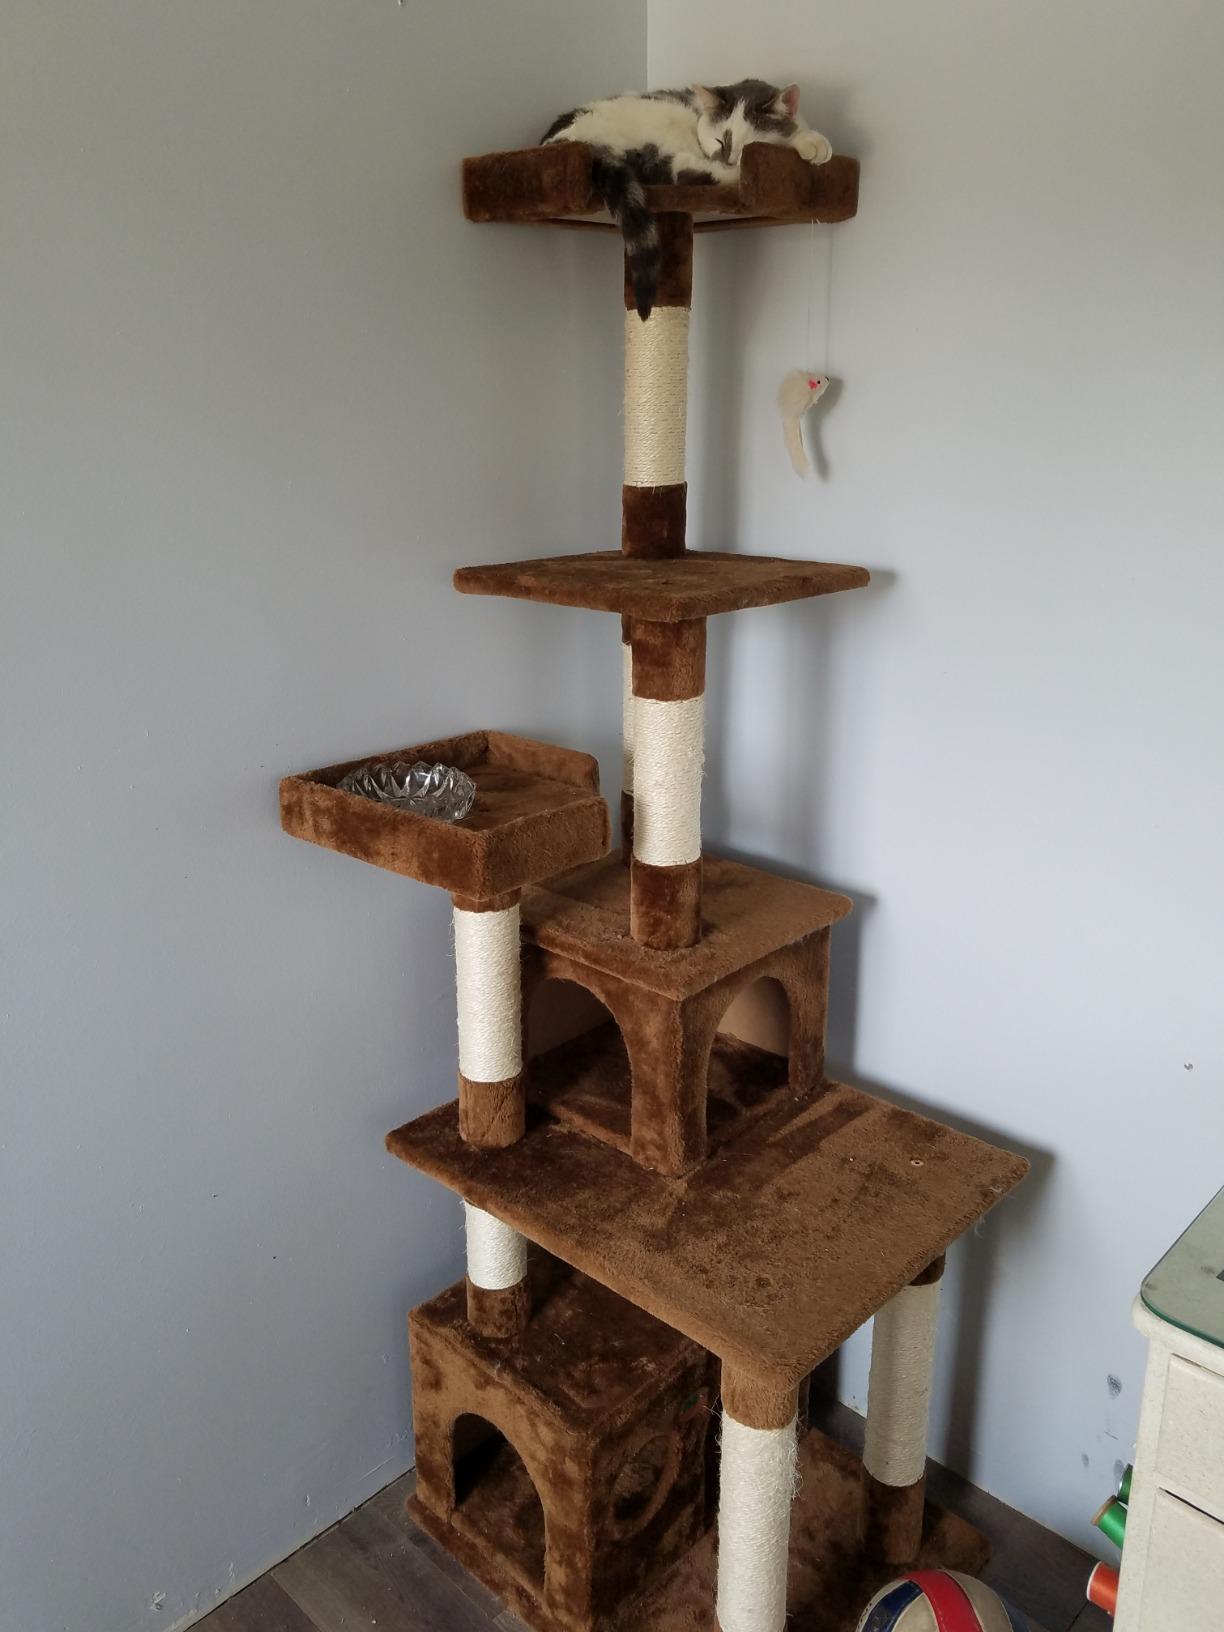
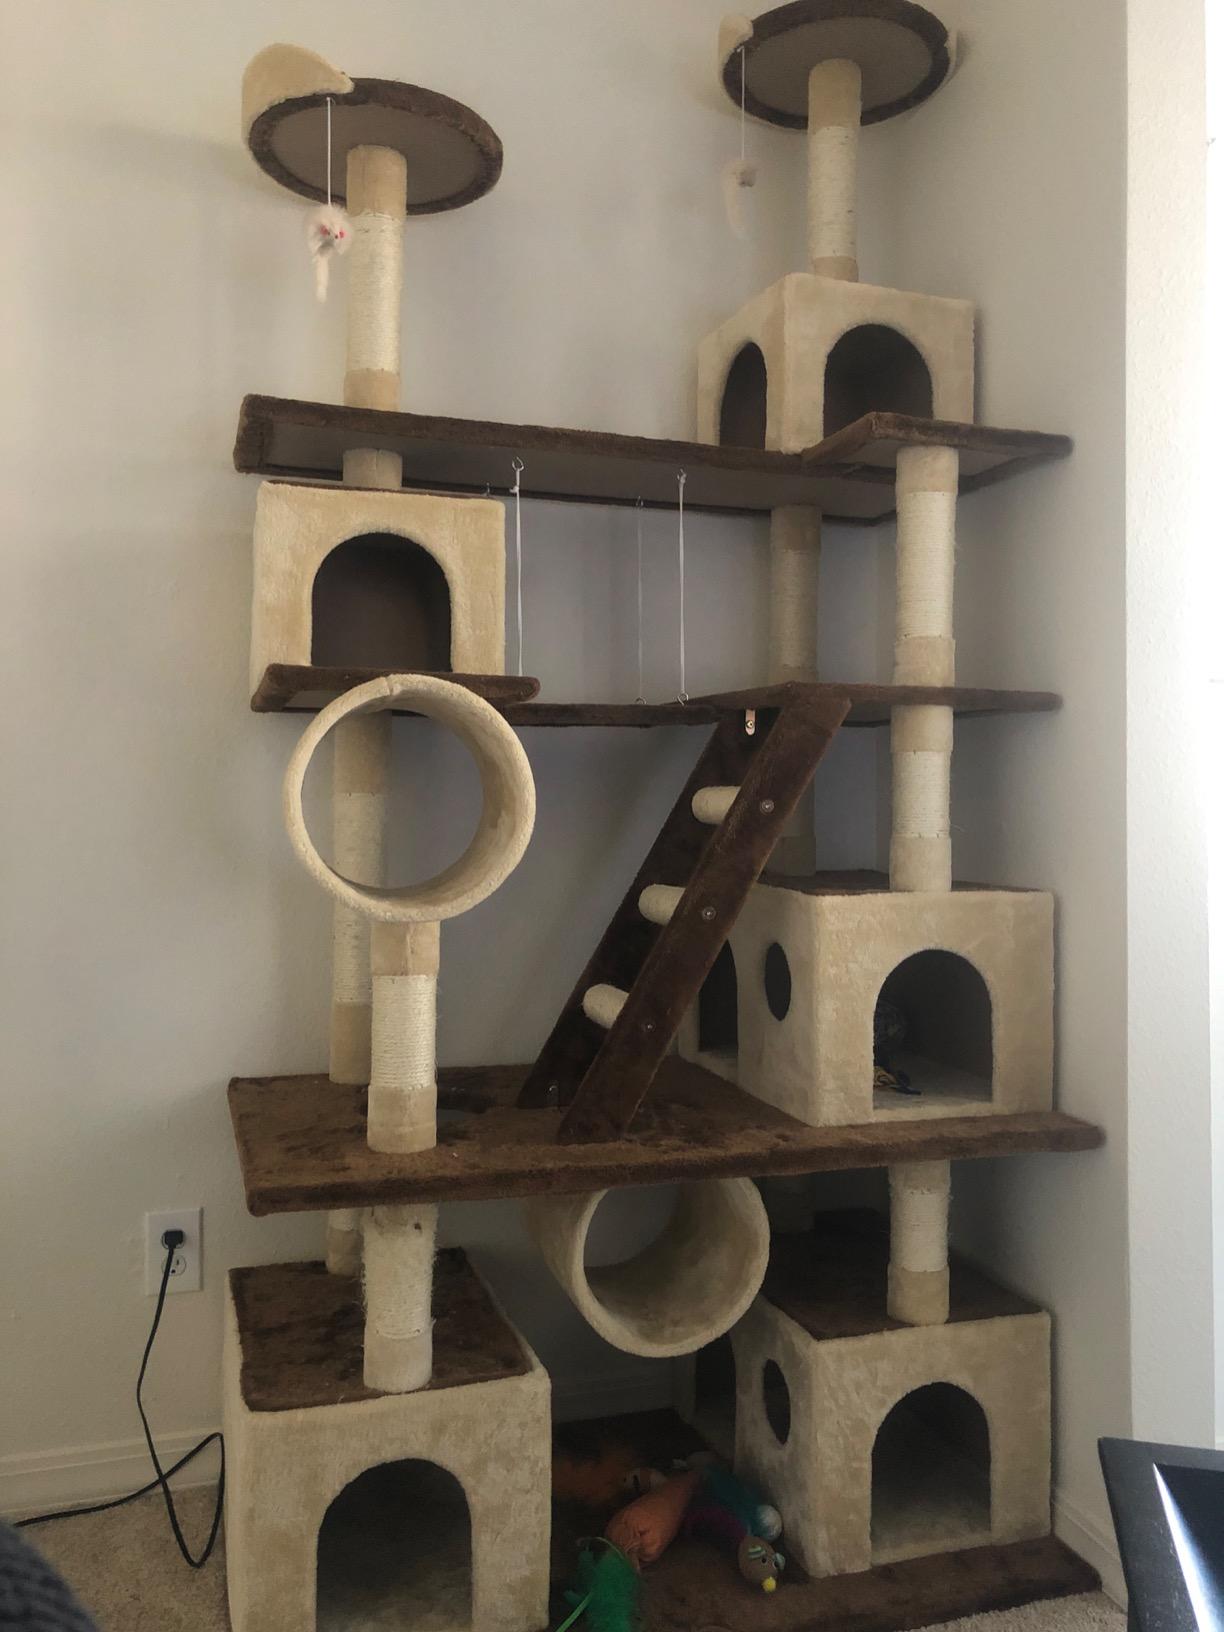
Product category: items_cat tree
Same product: no